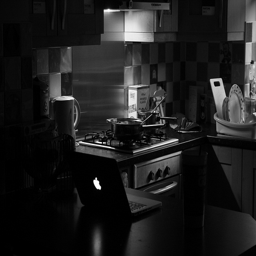
a kitchen with a laptop sitting on a counter top
a kitchen counter with a laptop a stove and some dishes
An Apple computer on the counter of a dark kitchen.
A MacBook is pictured sitting in a kitchen.
An Apple laptop is open in a dimly lit kitchen.